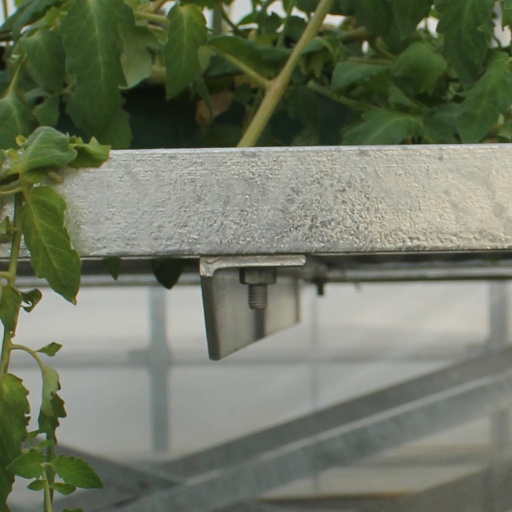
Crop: tomato